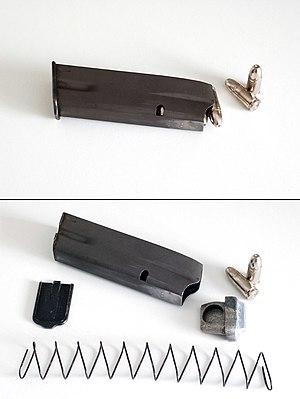
Un magasin est la partie d'une arme à feu où les cartouches sont stockées avant d'être chambrées puis percutées.